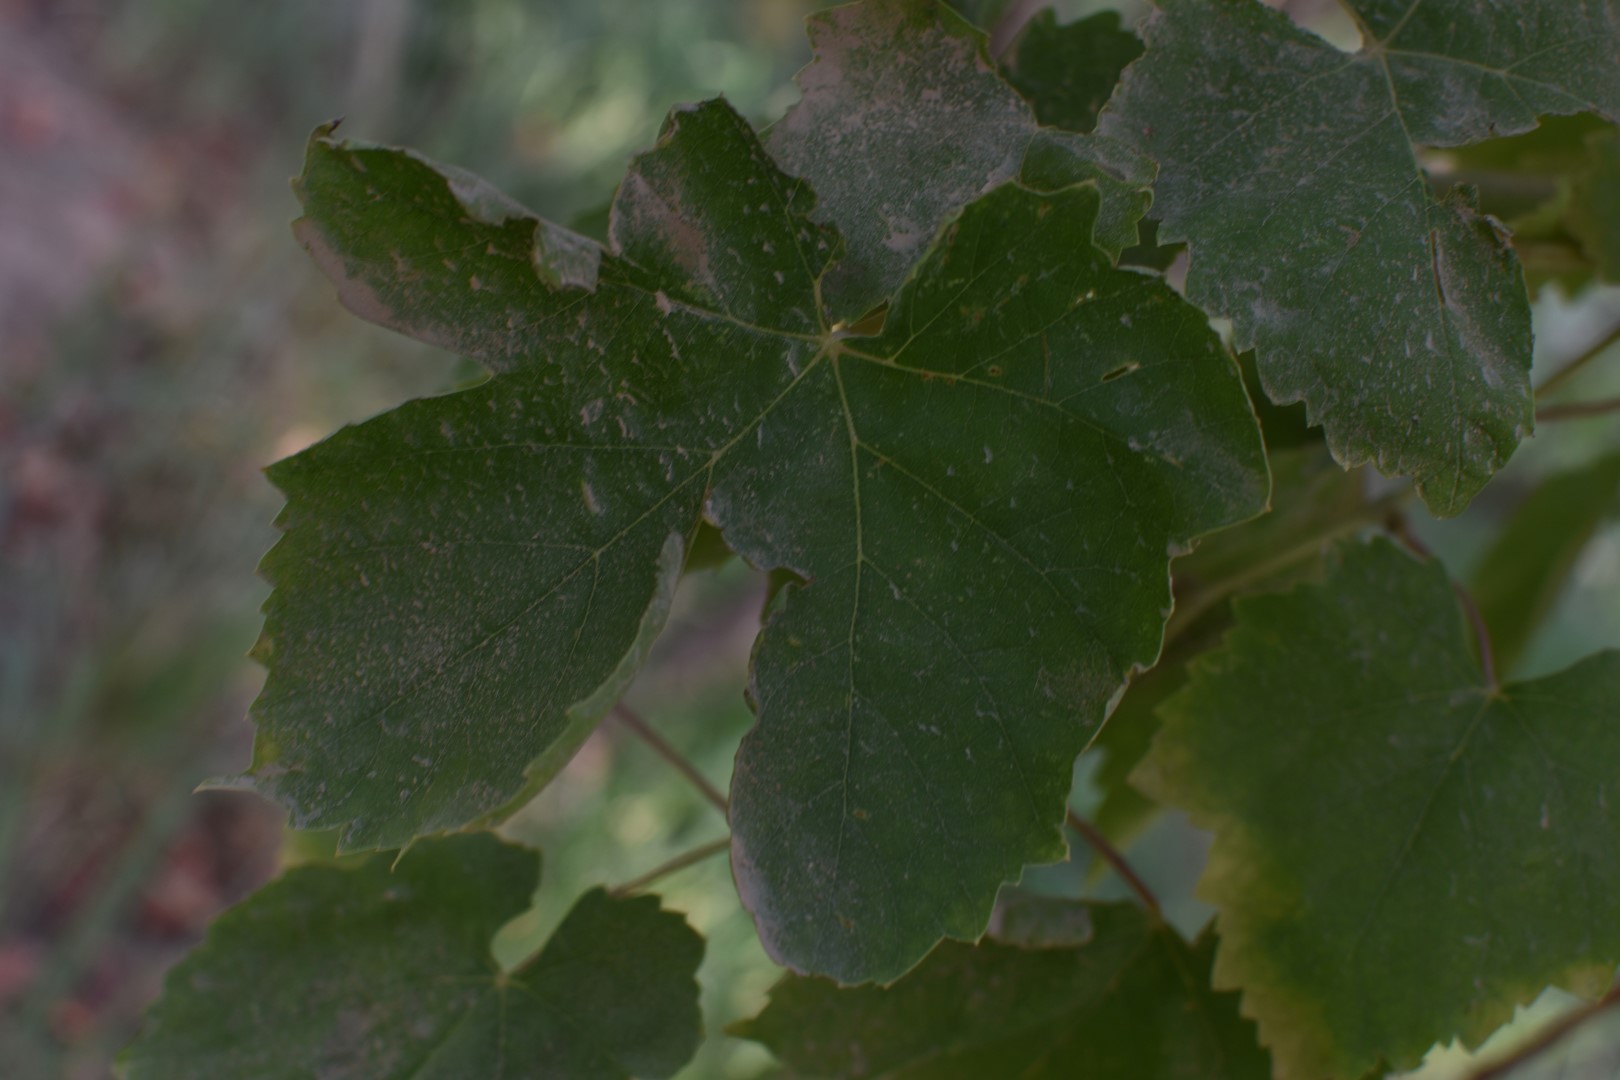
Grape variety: Thompson Seedless